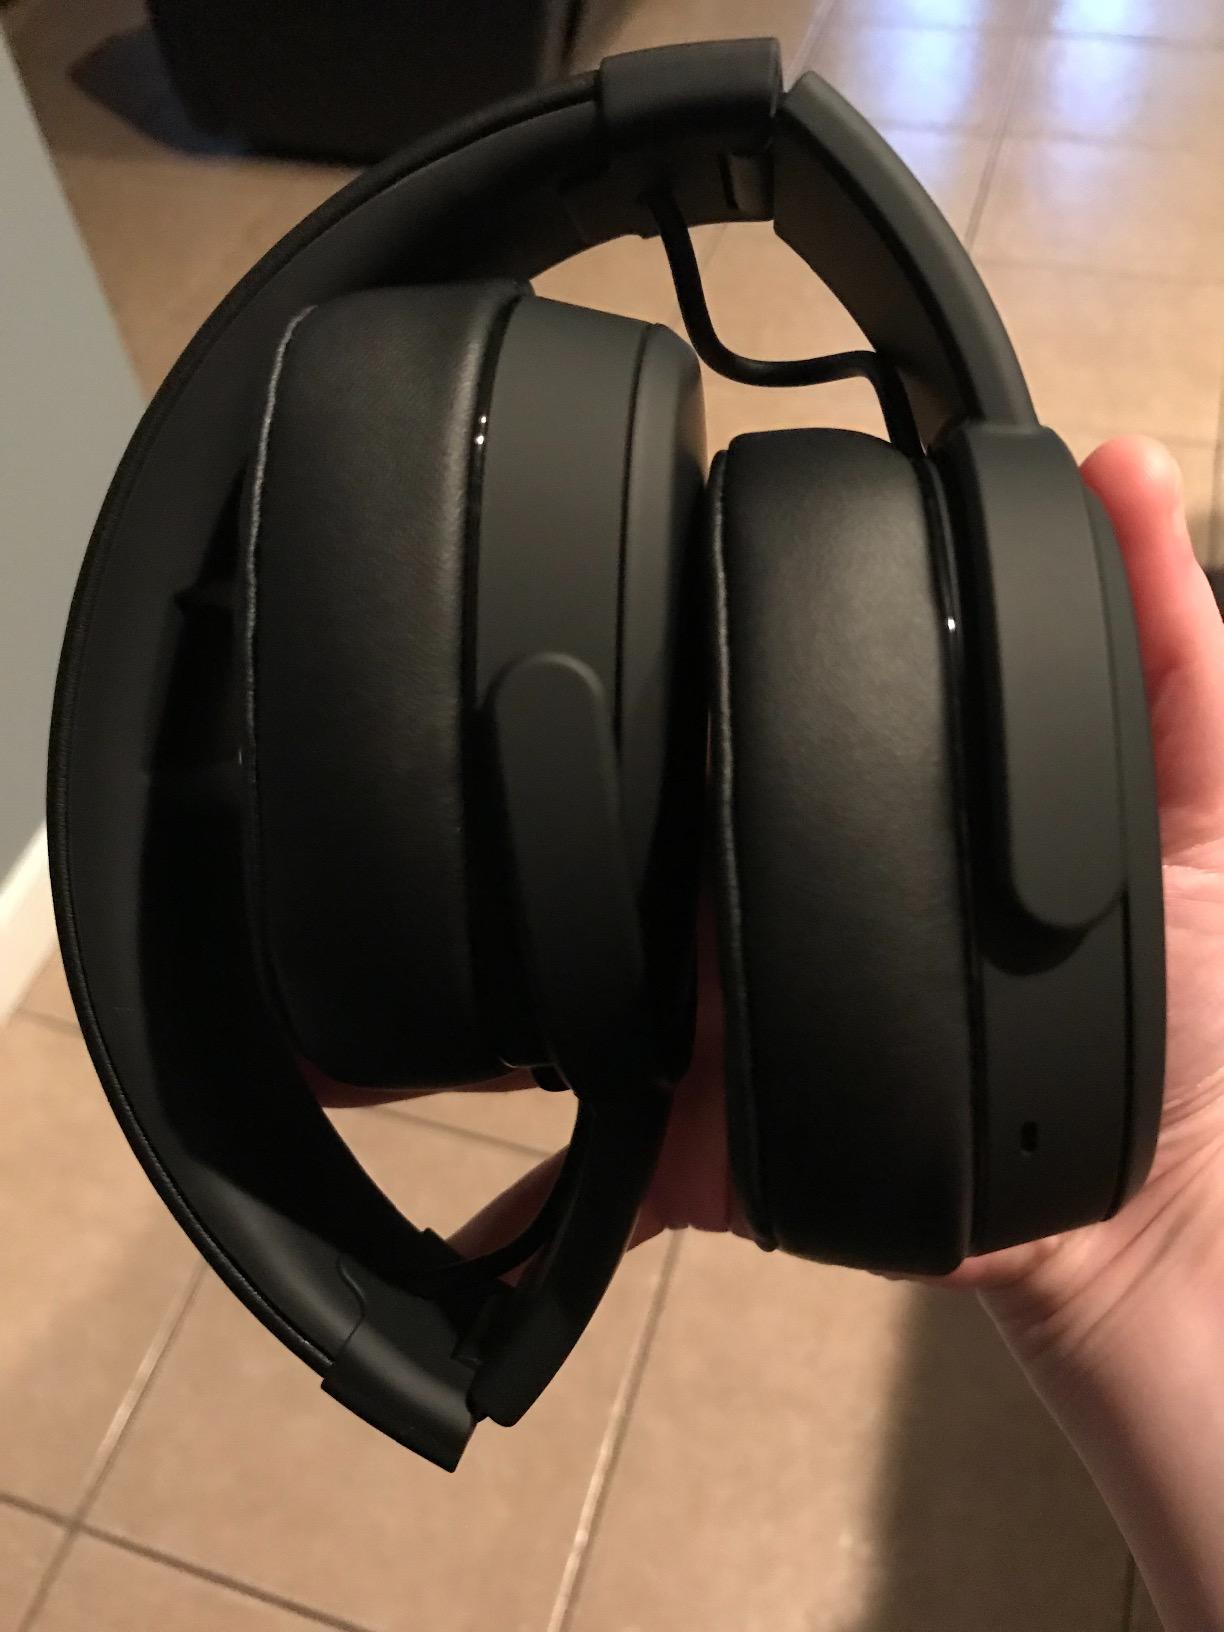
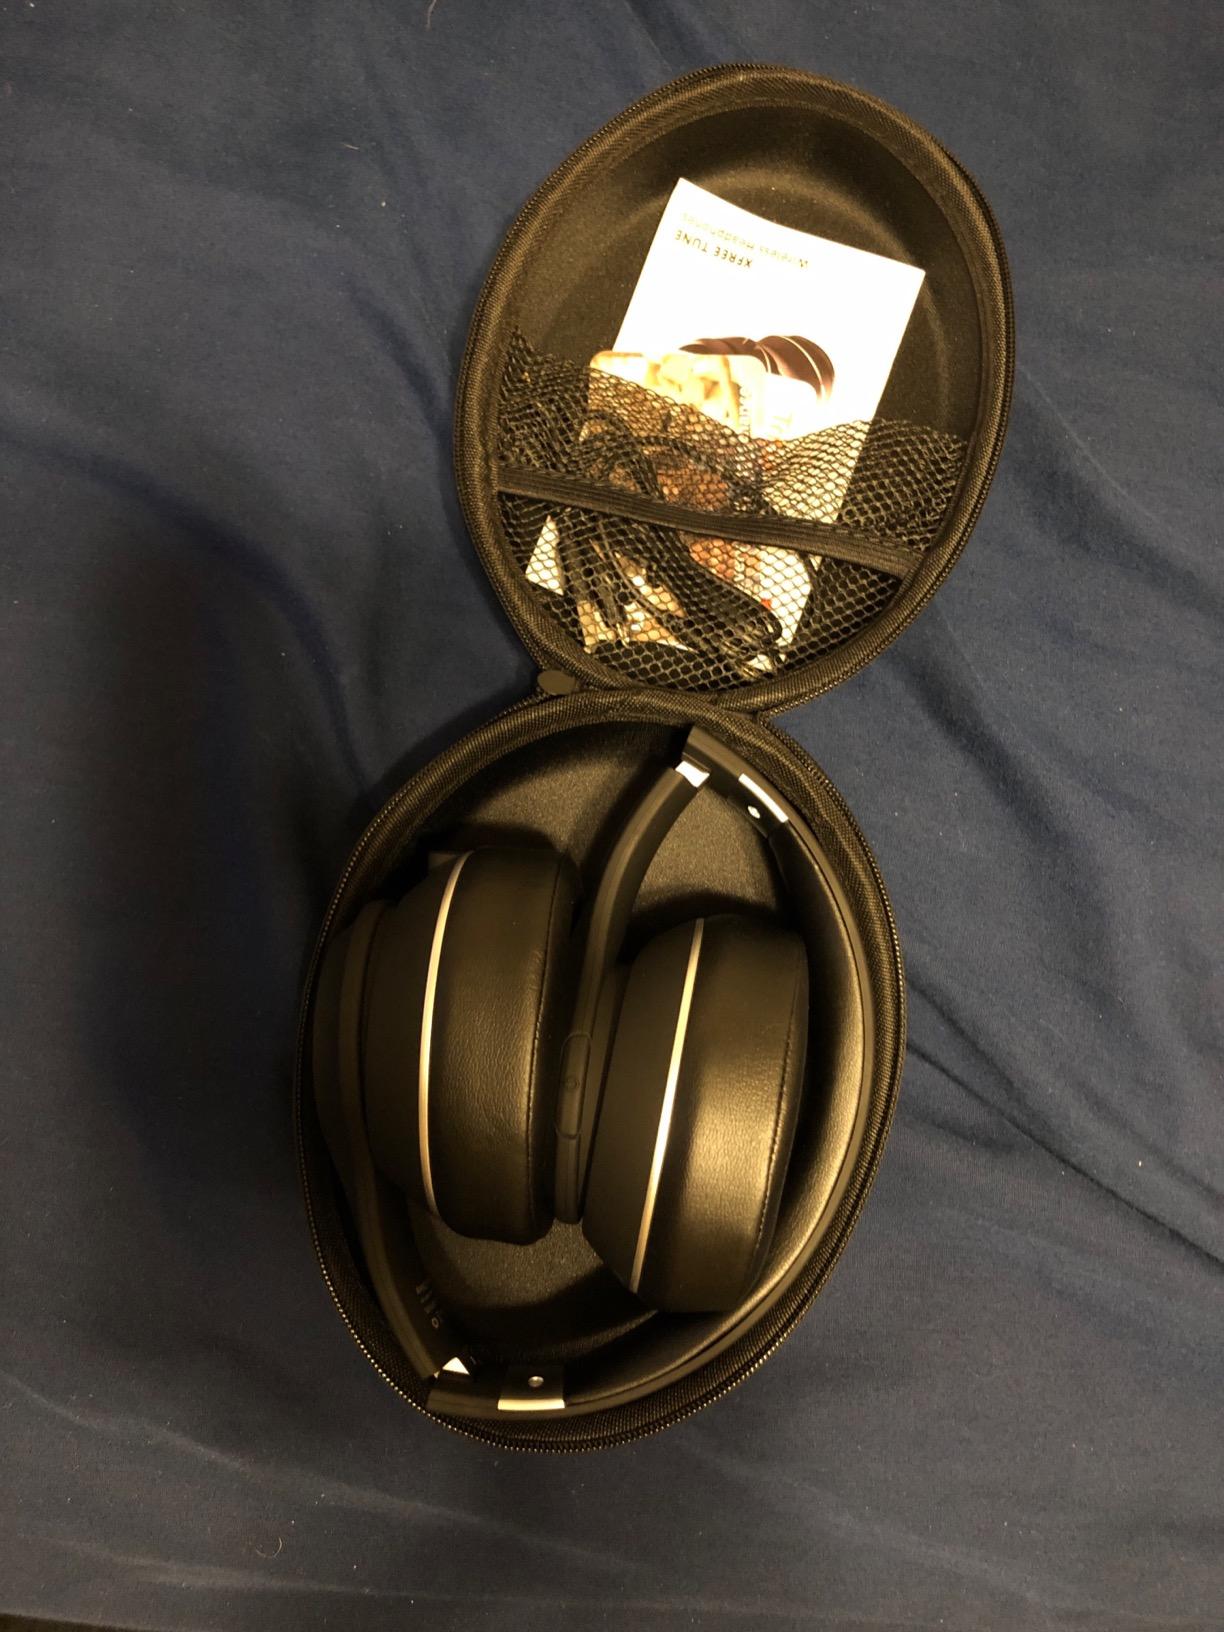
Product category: headphones
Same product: no